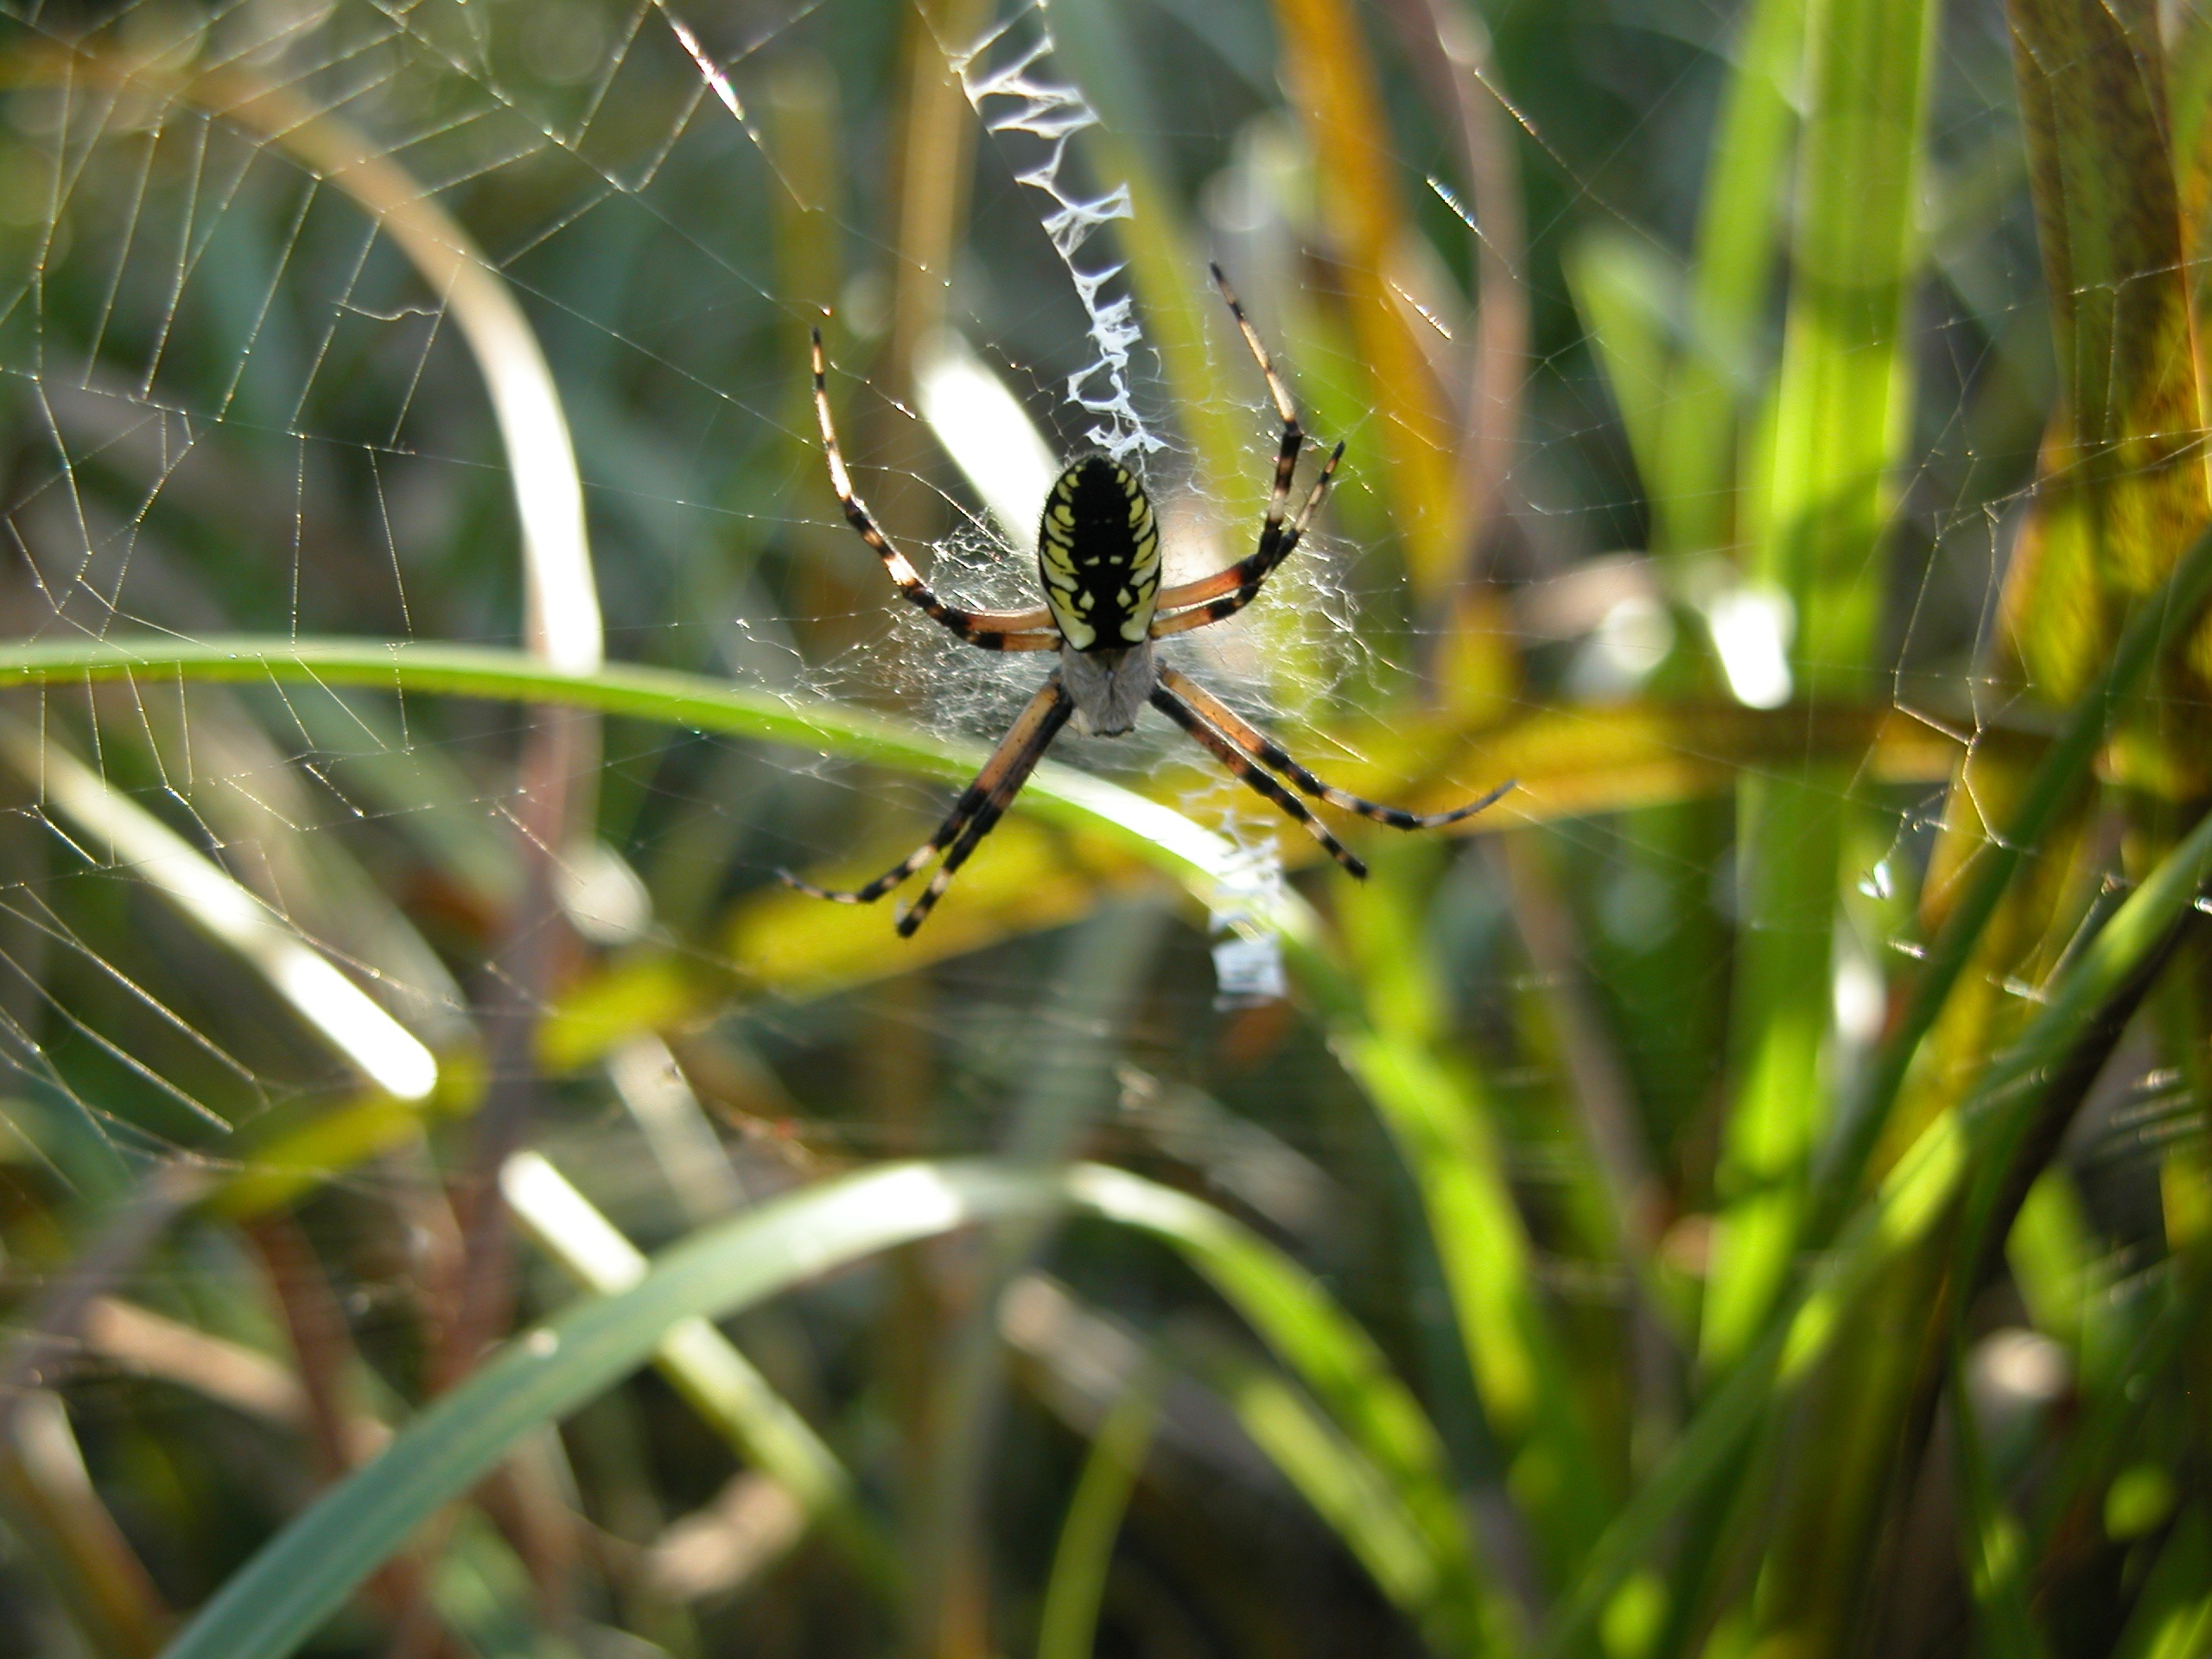
nature, grass, flower, spiderweb, wildlife, web, green, insect, botany, fauna, invertebrate, close up, spider, arachnid, garden spider, macro photography, arthropod, orb weaver spider